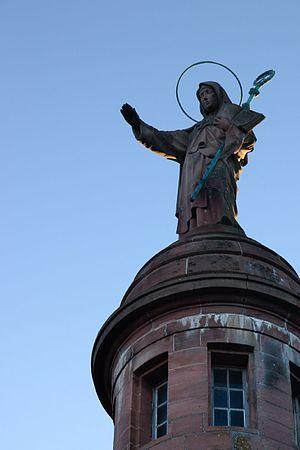
Odile de Hohenbourg, ou sainte Odile, née vers 662 peut-être à Obernai, morte vers 720 à Hohenbourg, est une dame de l'époque mérovingienne, fille du duc Etichon-Adalric d'Alsace, fondatrice et abbesse du monastère de Hohenbourg, sur l'actuel mont Sainte-Odile.